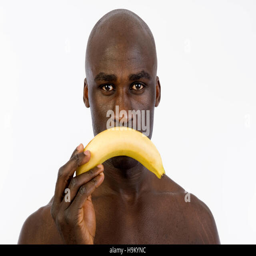
man holding a banana in front of his mouth